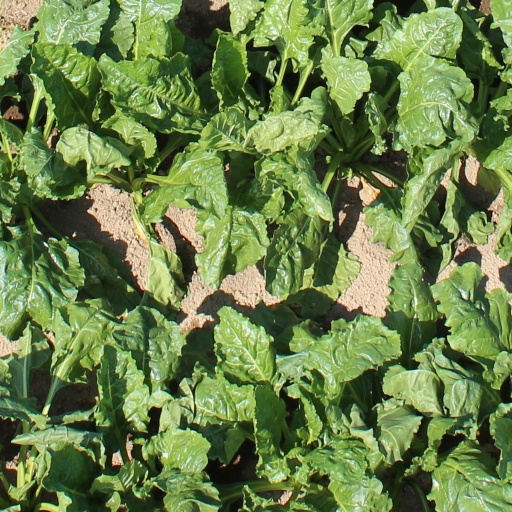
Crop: sugar beet